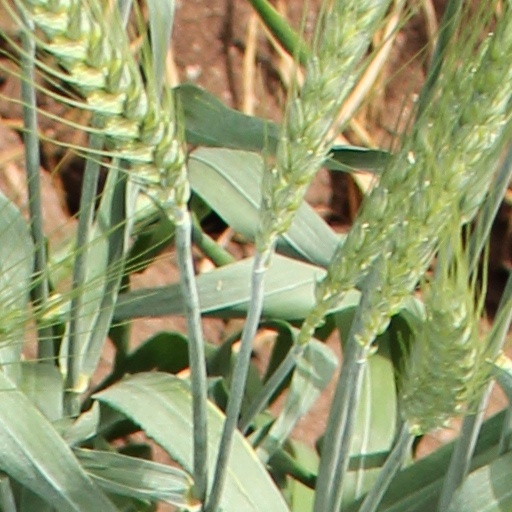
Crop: wheat